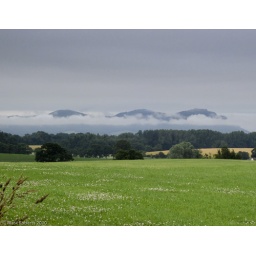
Driving to work I spotted the low cloud and mist around Rodney's Pillar